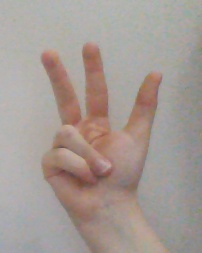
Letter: al